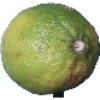
Label: Limes 1